Cary Grant

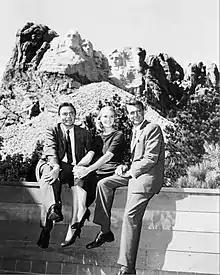
James Mason, Eva Marie Saint and Grant at Mount Rushmore during "North by Northwest" (1959)

In 1957, Grant starred opposite Deborah Kerr in the romance "An Affair to Remember", playing an international playboy who becomes the object of her affections. Schickel sees the film as one of the definitive romantic pictures of the period, but remarks that Grant was not entirely successful in trying to supersede the film's "gushing sentimentality". That year, Grant also appeared opposite Sophia Loren in "The Pride and the Passion". He had expressed an interest in playing William Holden's character in "The Bridge on the River Kwai" at the time, but found that it was not possible because of his commitment to "The Pride and the Passion". The film was shot on location in Spain and was problematic, with co-star Frank Sinatra irritating his colleagues and leaving the production after just a few weeks. Although Grant had an affair with Loren during filming, Grant's attempts to woo Loren to marry him during the production proved fruitless, which led to him expressing anger when Paramount cast her opposite him in "Houseboat" (1958) as part of her contract. The sexual tension between the two was so great during the making of "Houseboat" that the producers found it almost impossible to make. Later in 1958, Grant starred opposite Bergman in the romantic comedy "Indiscreet", playing a successful financier who has an affair with a famous actress (Bergman) while pretending to be a married man. During the filming he formed a closer friendship and gained new respect for her as an actress. Schickel stated that he thought the film was possibly the finest romantic comedy film of the era, and that Grant himself had professed that it was one of his personal favorites. Grant received his first of five Golden Globe Award for Best Actor – Motion Picture Musical or Comedy nominations for his performance and finished the year as the most popular film star at the box office.